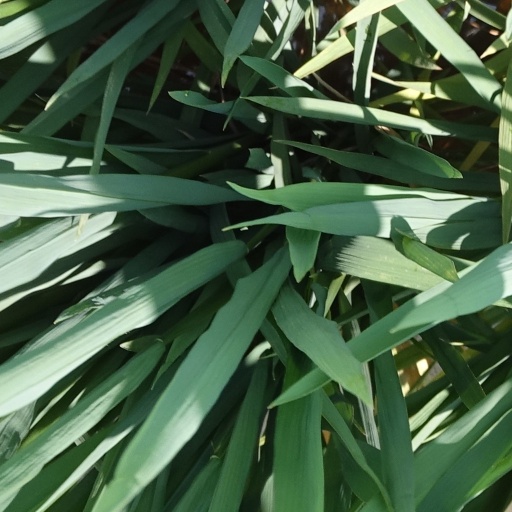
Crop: rice